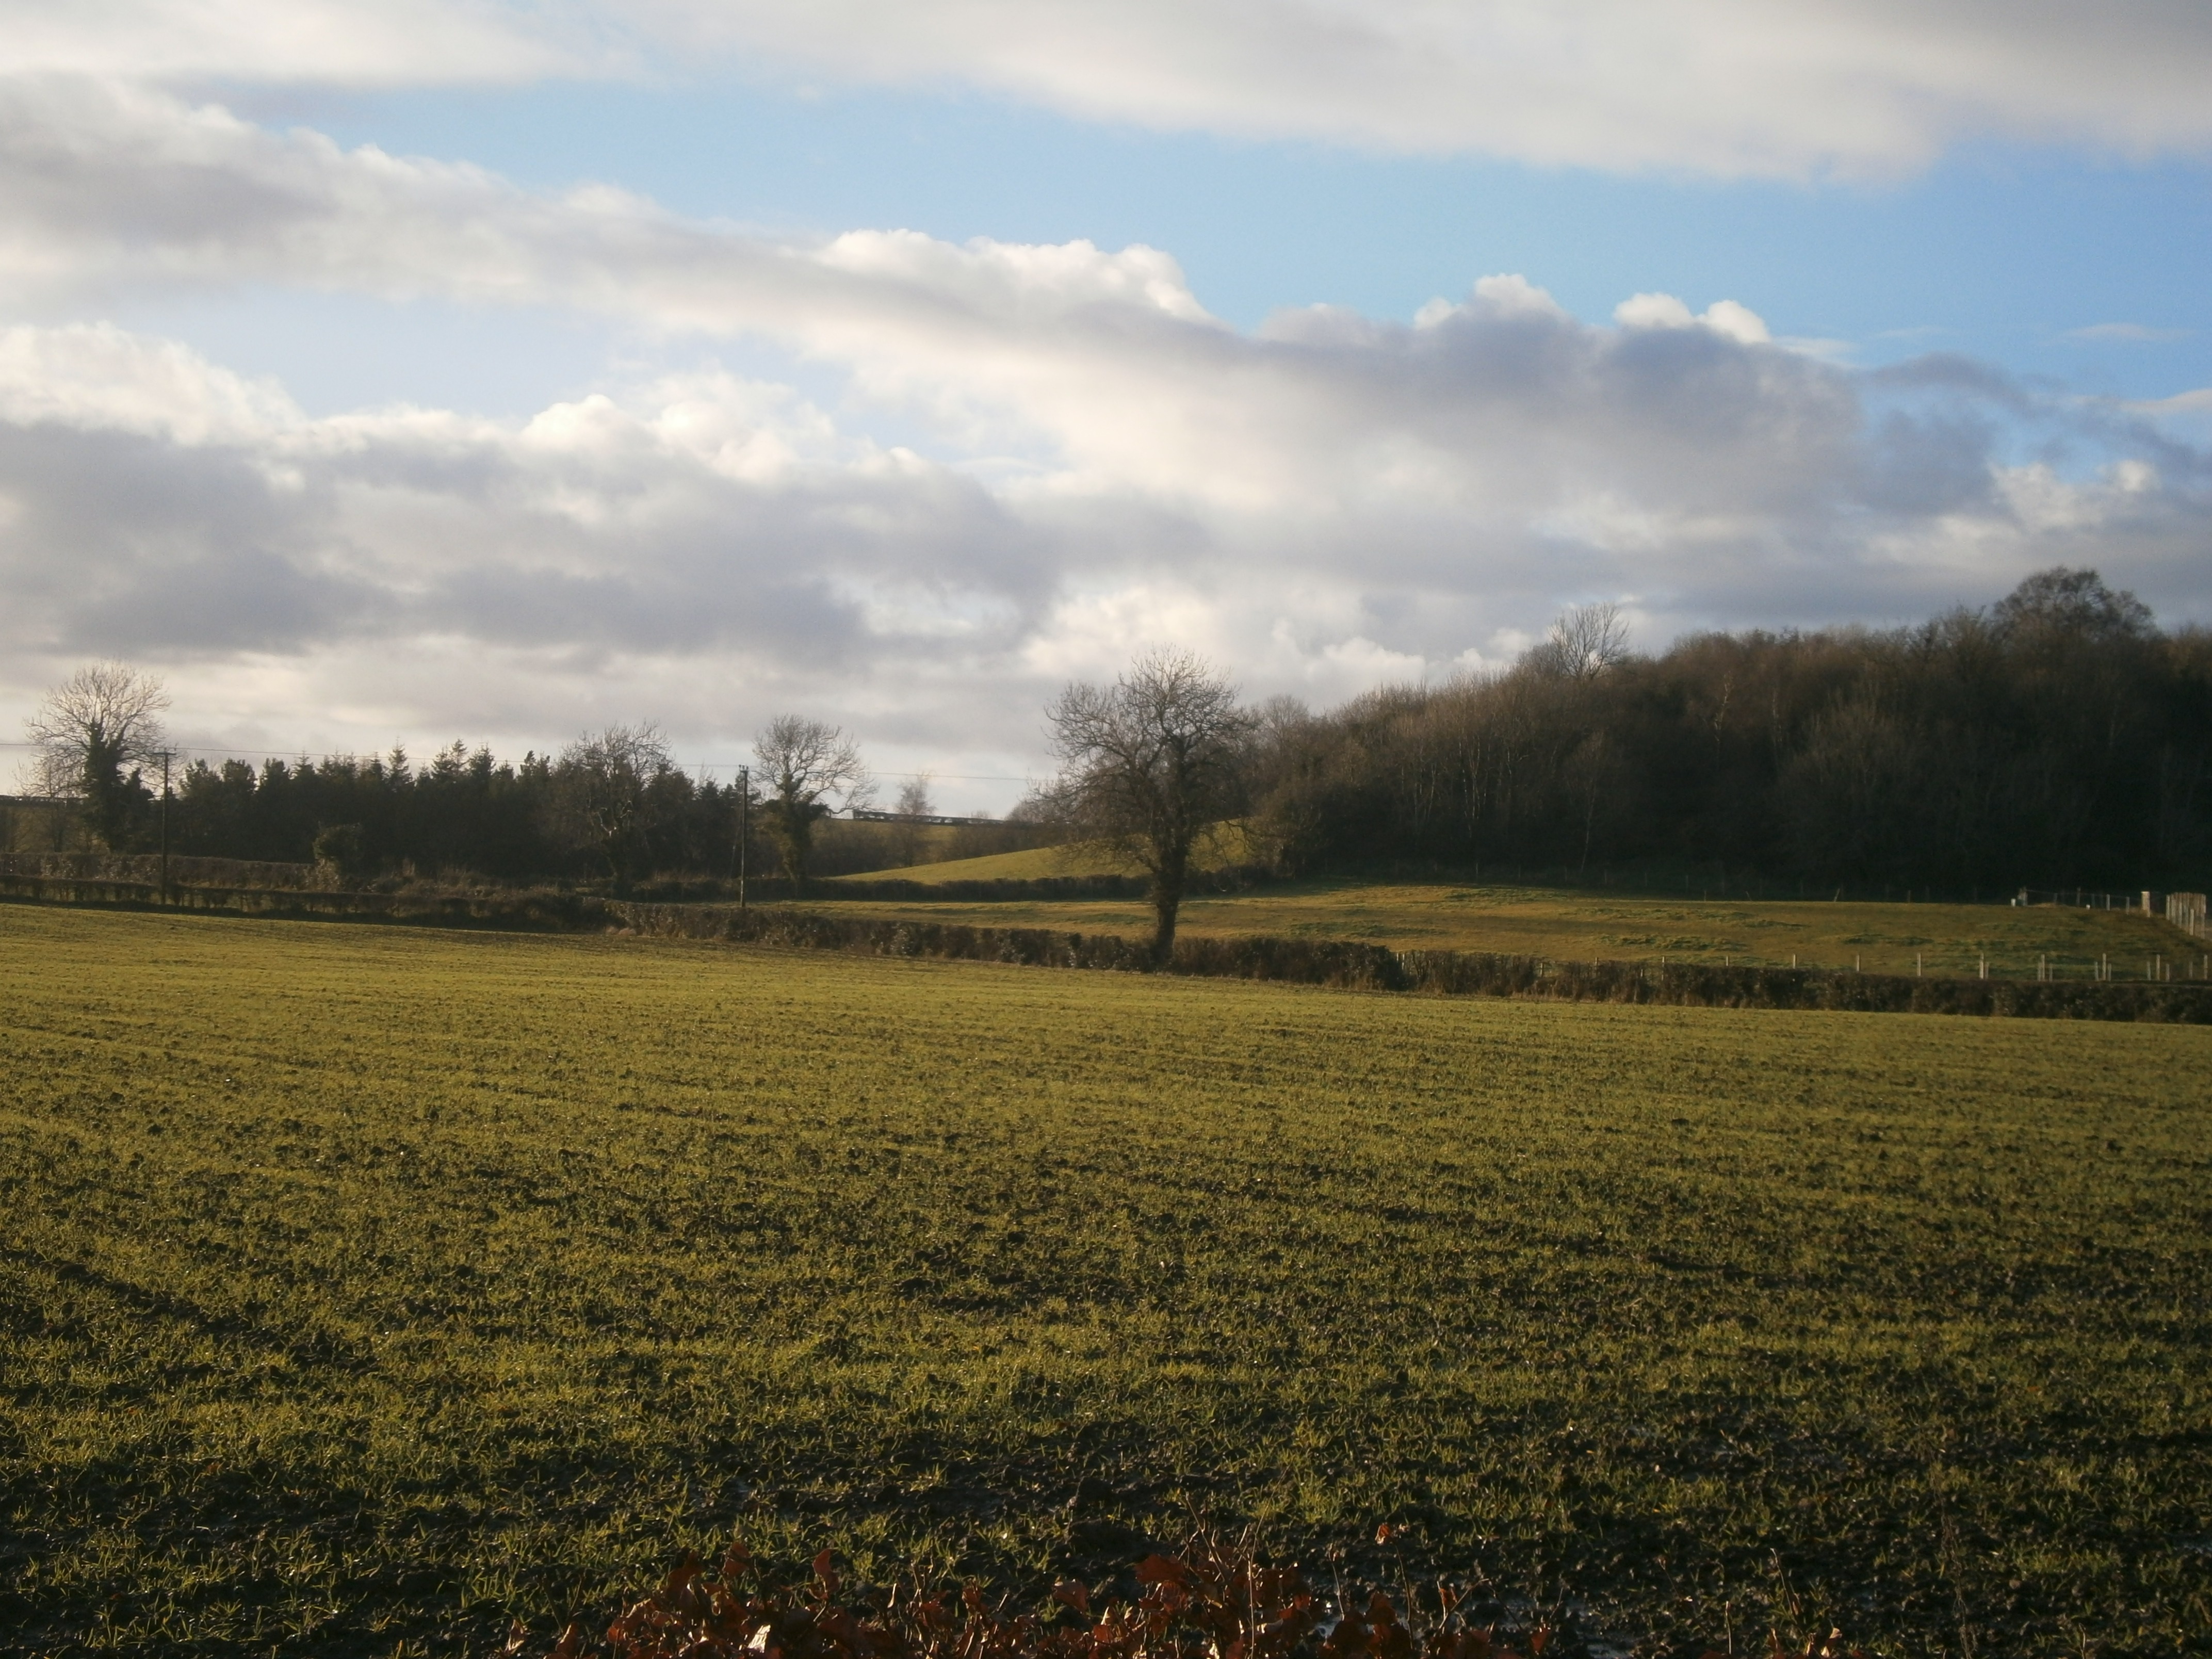
landscape, tree, nature, grass, outdoor, horizon, marsh, wilderness, cloud, plant, sky, sunset, field, farm, meadow, prairie, sunlight, morning, hill, view, dawn, land, wild, environment, evening, crop, scenic, pasture, natural, autumn, scenery, soil, agriculture, plain, trees, sunny, grassland, wetland, habitat, rural area, natural environment, geographical feature, atmospheric phenomenon, grass family, woody plant